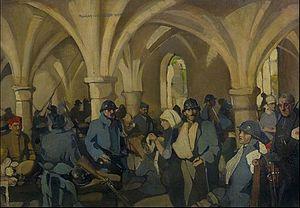
Édouard-Ernest Goüin, né le 8 mai 1876 à Paris et mort le 13 septembre 1922 au palais abbatial de Royaumont, est un financier, industriel et philanthrope français.